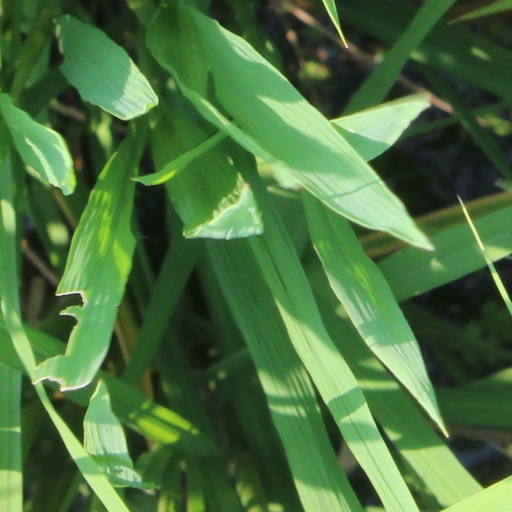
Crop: rice